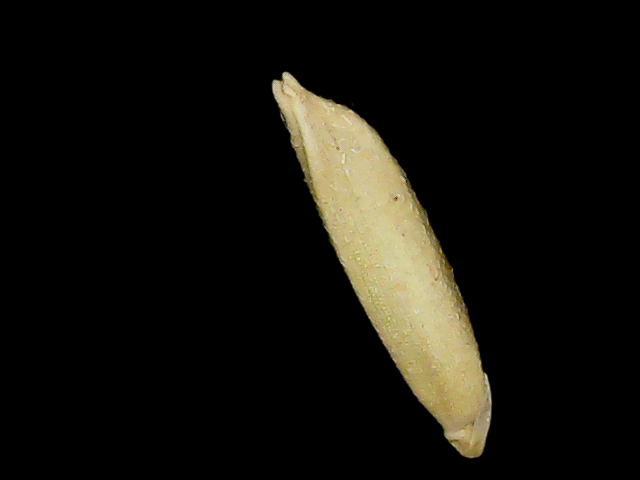
Rice variety: Binadhan07